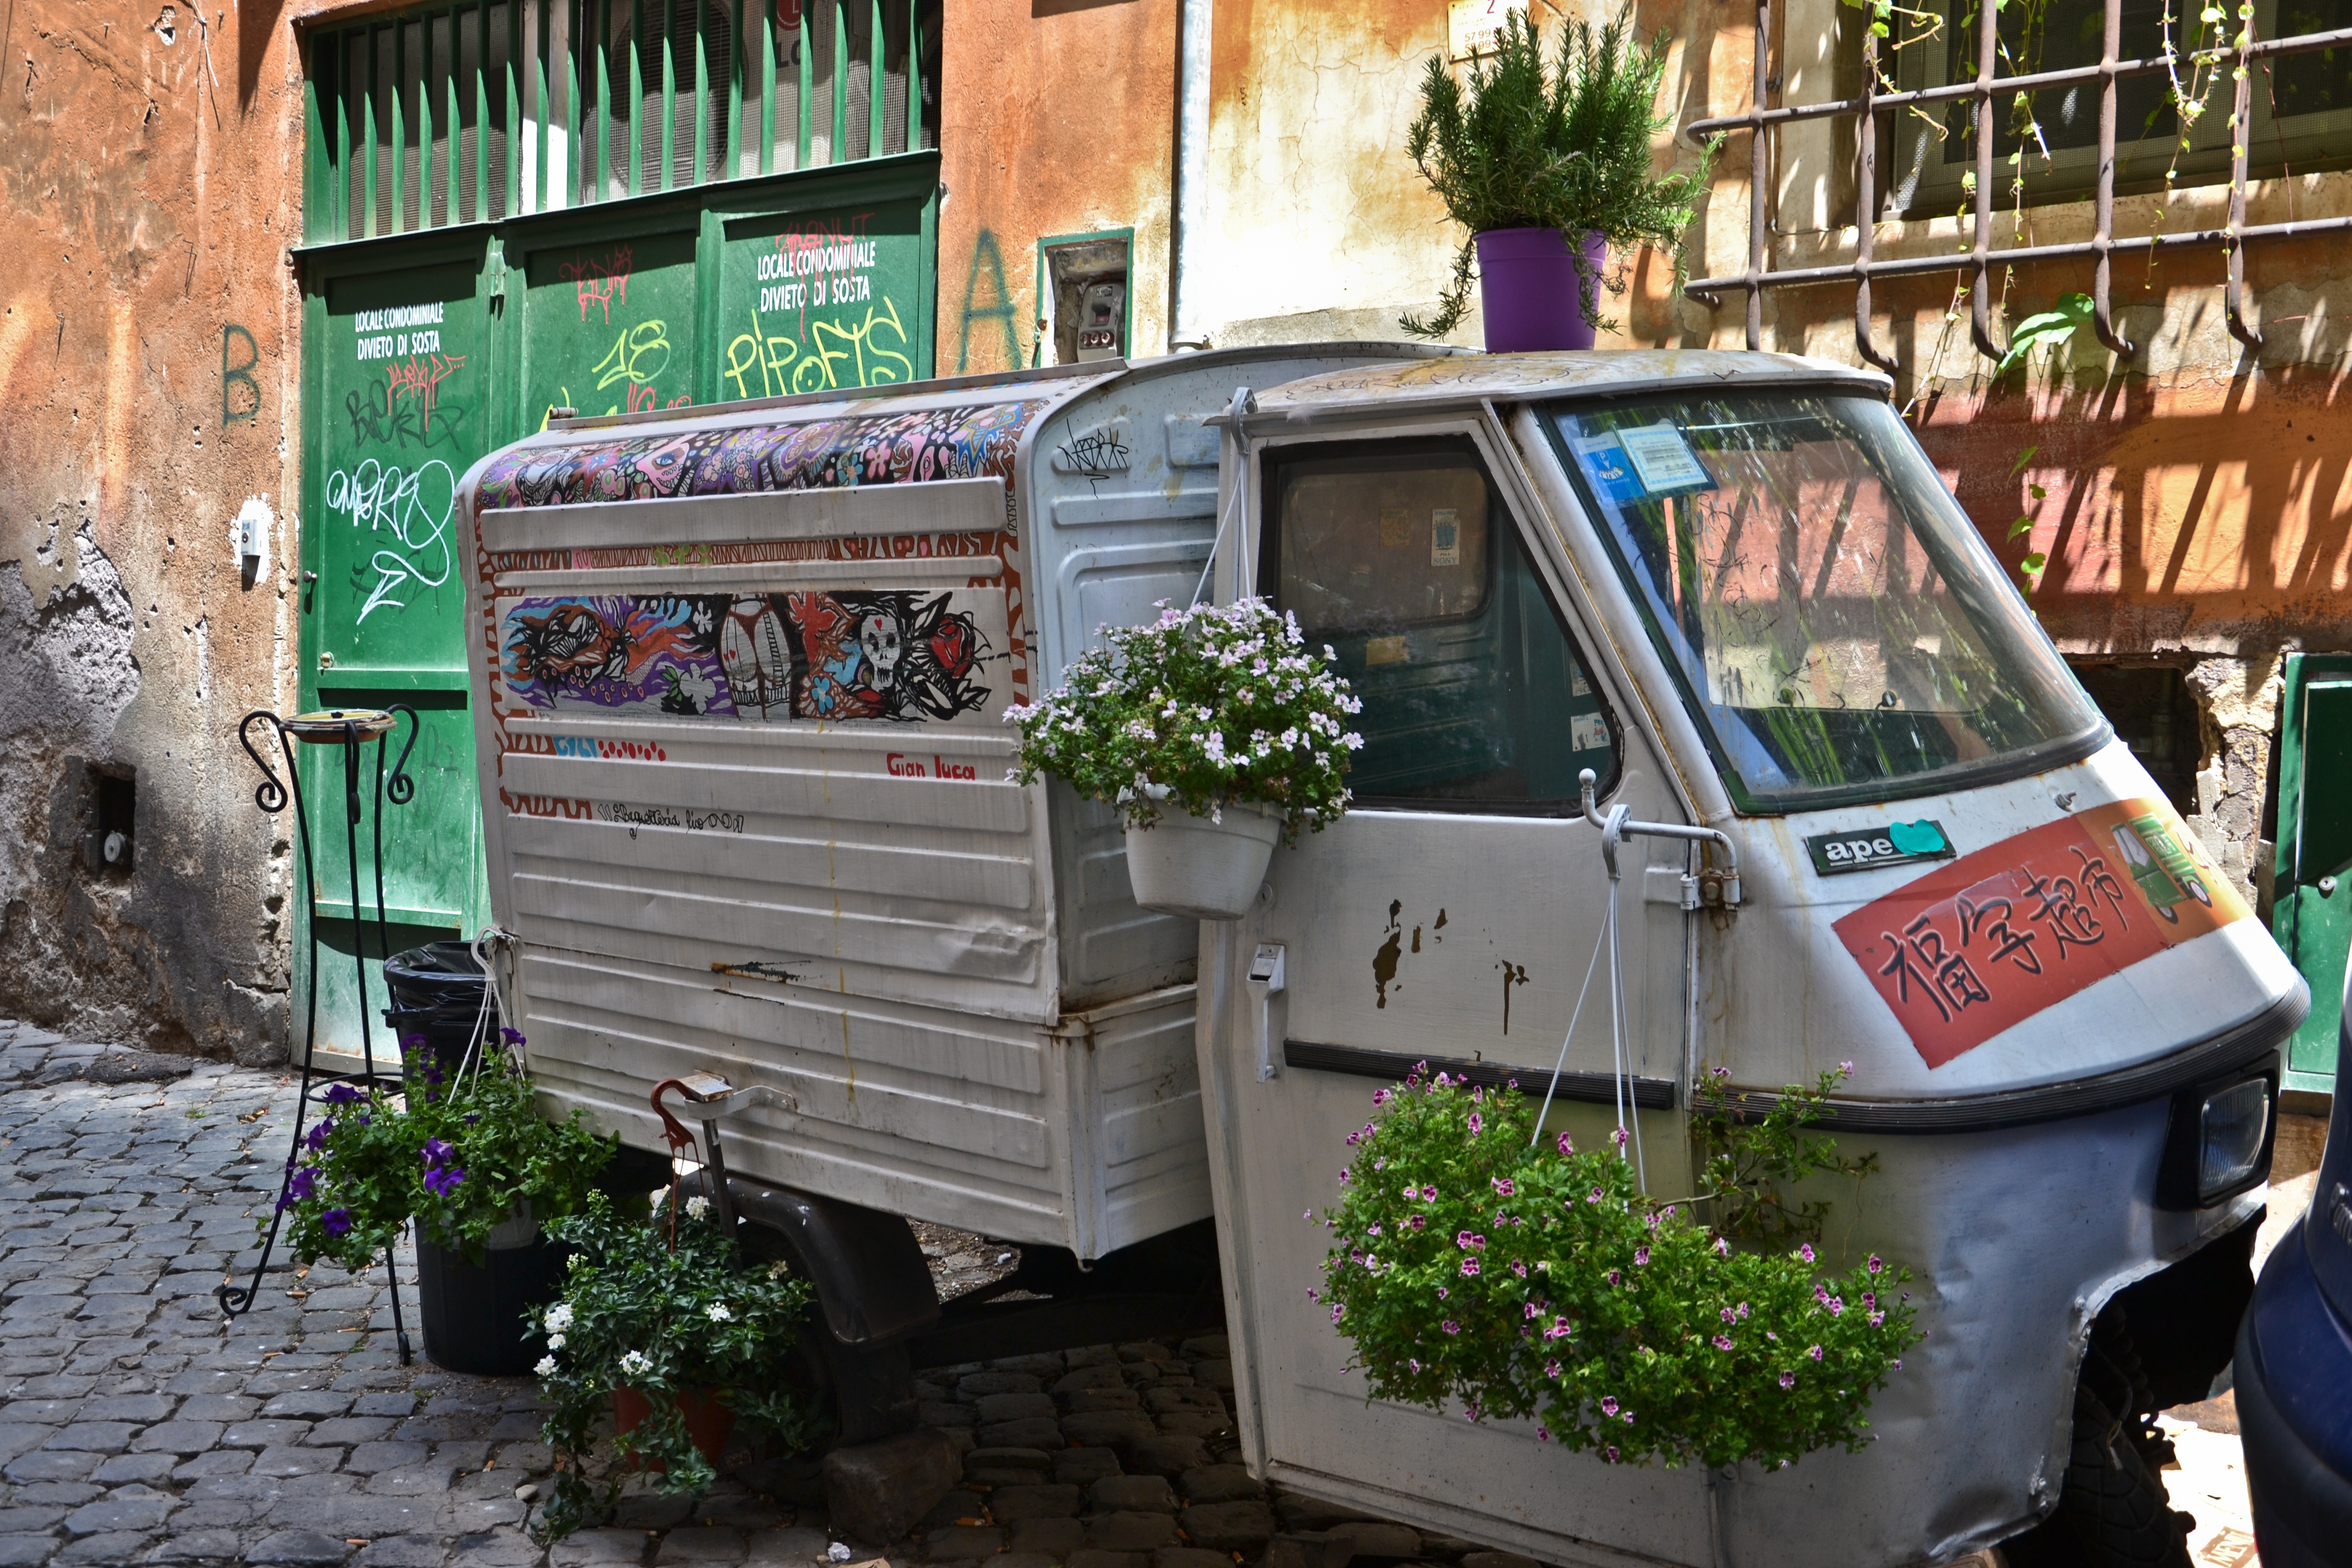
road, street, flower, town, city, transport, vehicle, auto, rome, urban area